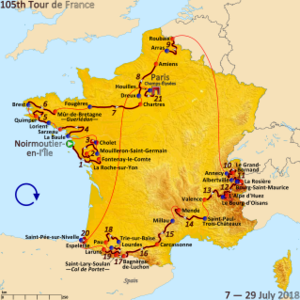
Tour de France
Tour de France-ruten 2018
Tour de France er verdens største cykelløb. Det køres hver sommer i Frankrig i juli med start på en lørdag. Det tre uger lange løb betragtes som en af de hårdeste og mest prestigefyldte konkurrencer inden for cykling og sport generelt.